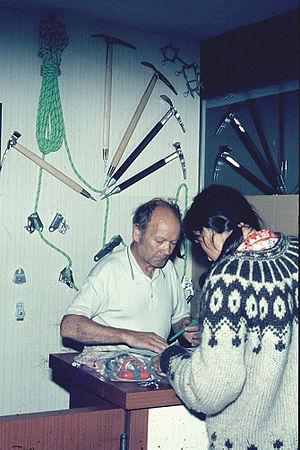
Le Spéléo secourS Isère anciennement dénommée société Spéléo secours Isère, est une association française, d'intérêt général, régie par la loi du 1ᵉʳ juillet 1901, dont le siège se trouve à Grenoble, dans les locaux de la préfecture de l’Isère. Elle a pour objet :
Fernand Petzl est un spéléologue français. Il a fondé la société Petzl mondialement reconnue pour ses inventions facilitant les explorations souterraines, puis l'escalade et l'alpinisme.